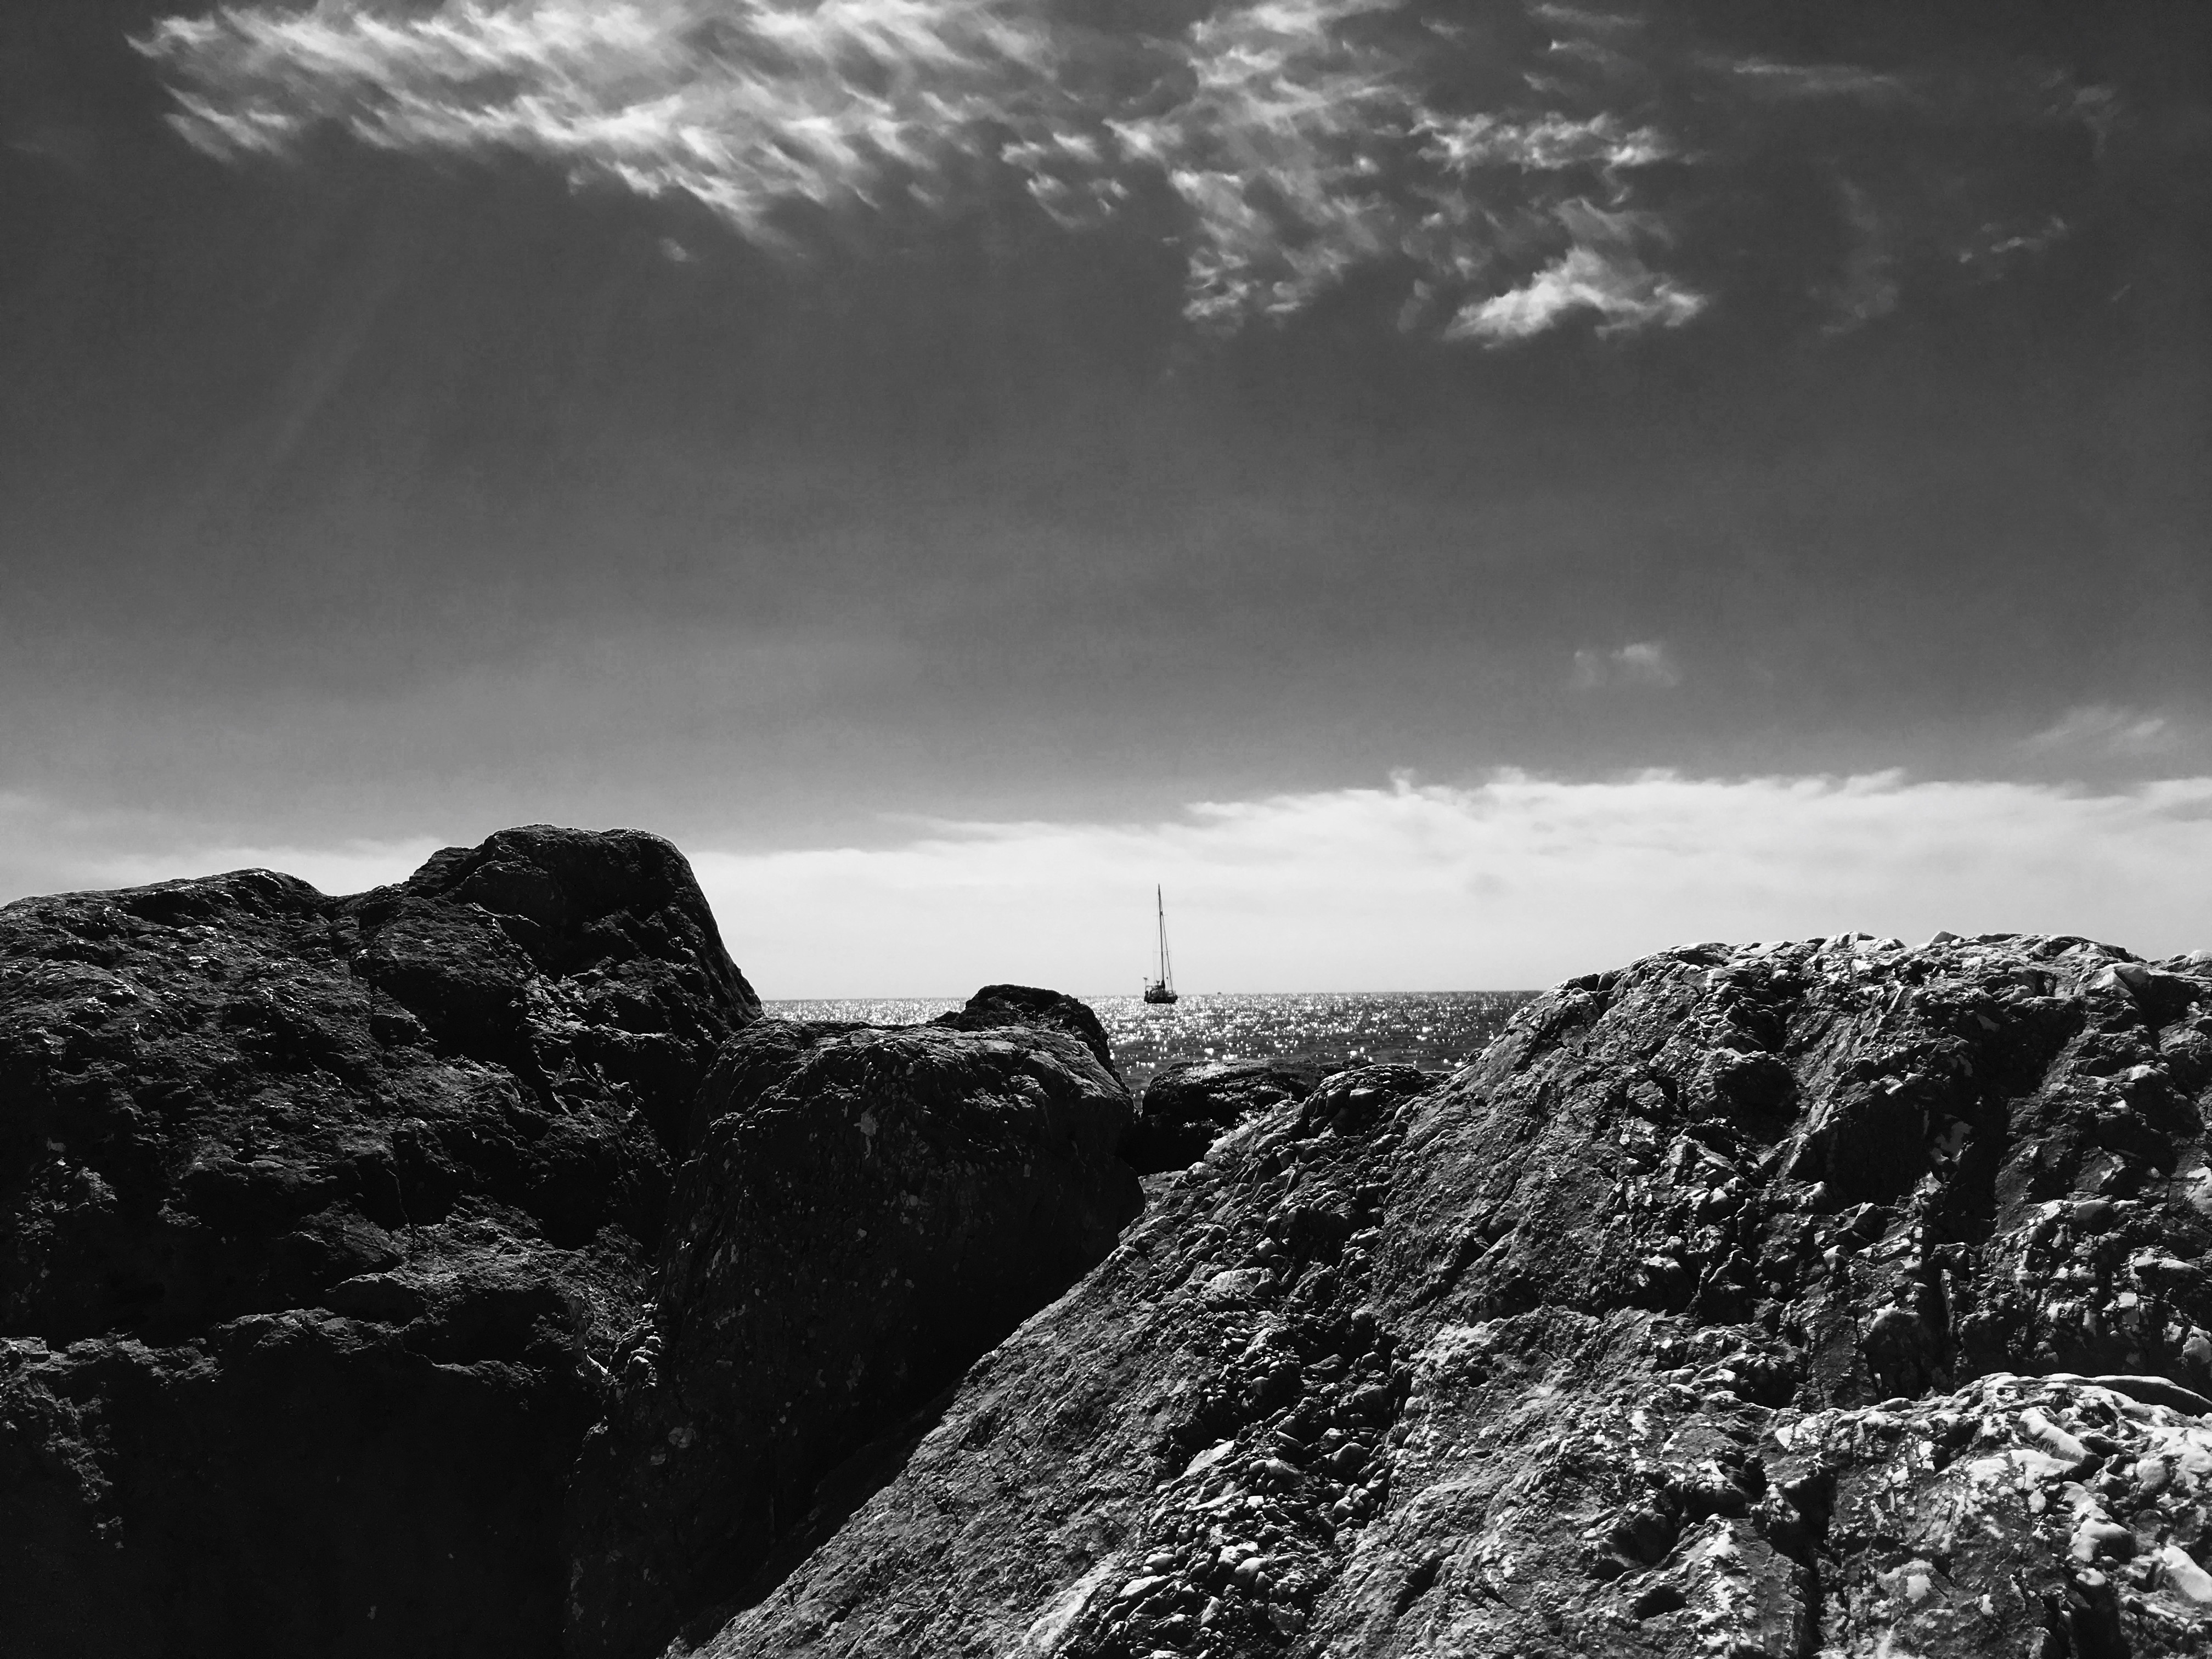
sea, coast, nature, rock, ocean, horizon, mountain, snow, cloud, black and white, sky, wave, cliff, weather, darkness, black, monochrome, terrain, monochrome photography, atmospheric phenomenon, mountainous landforms